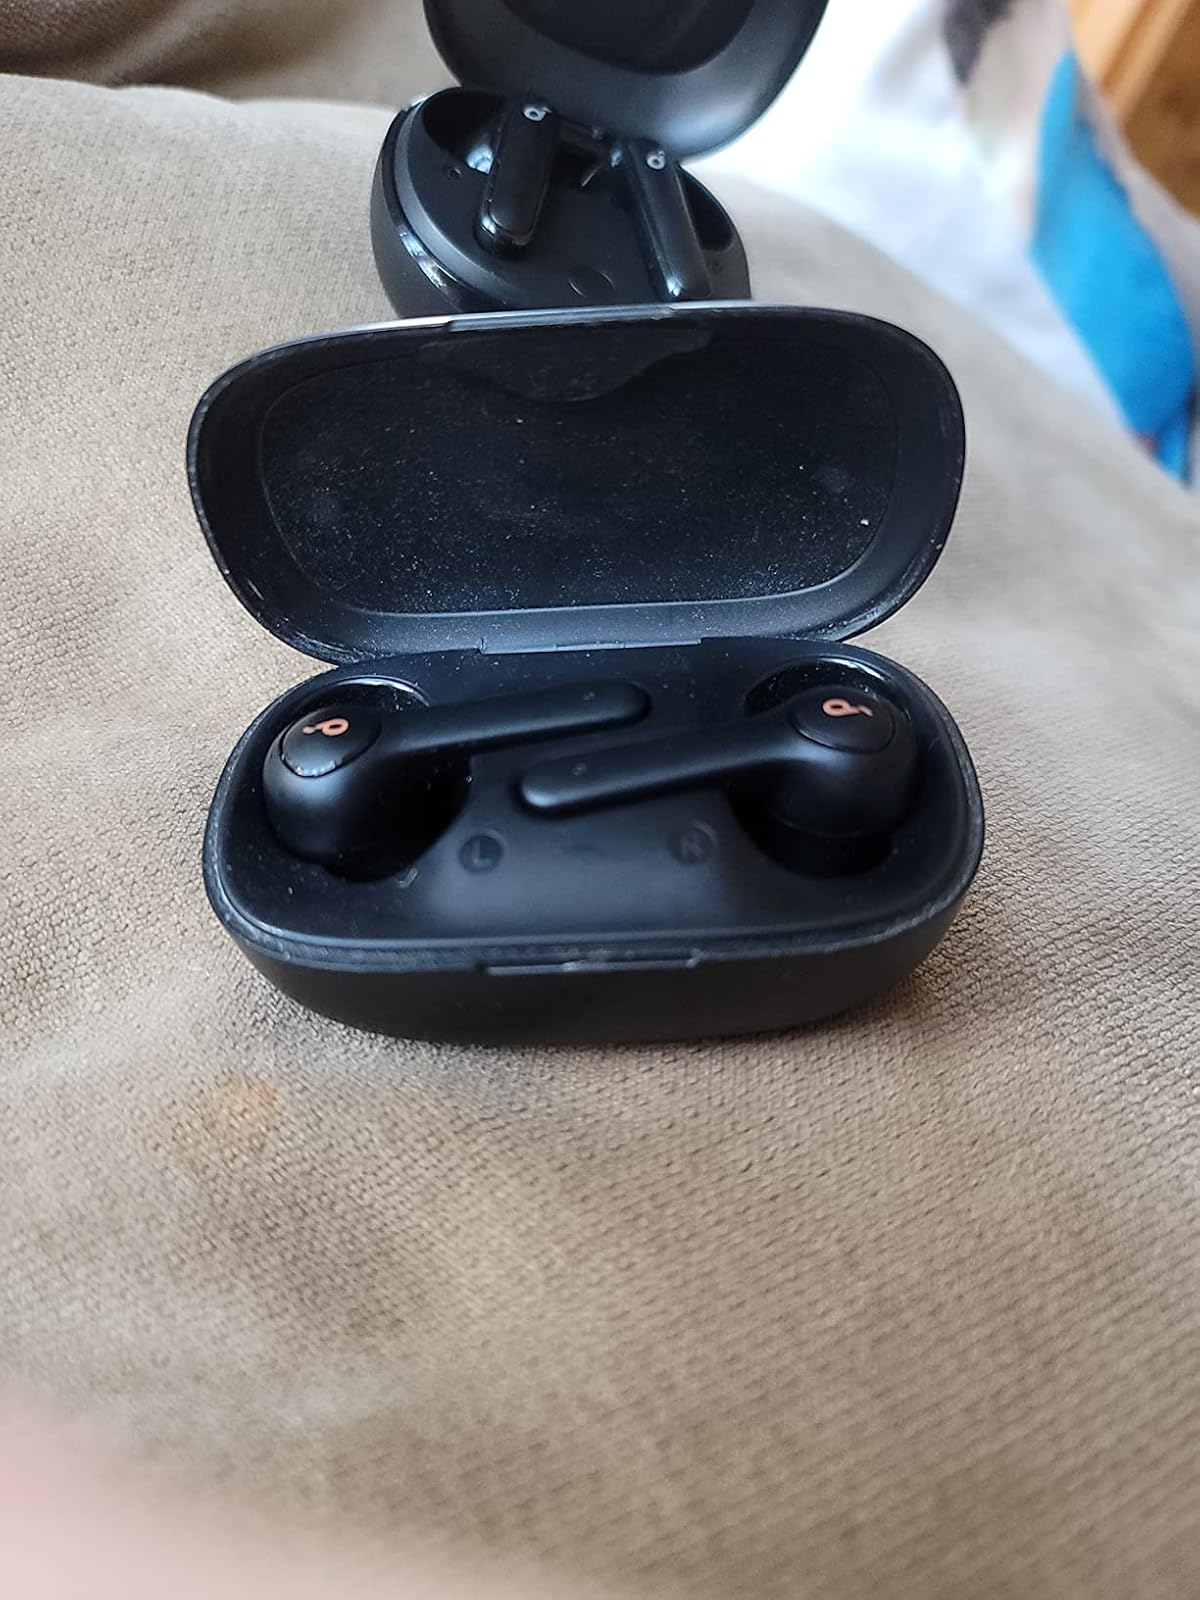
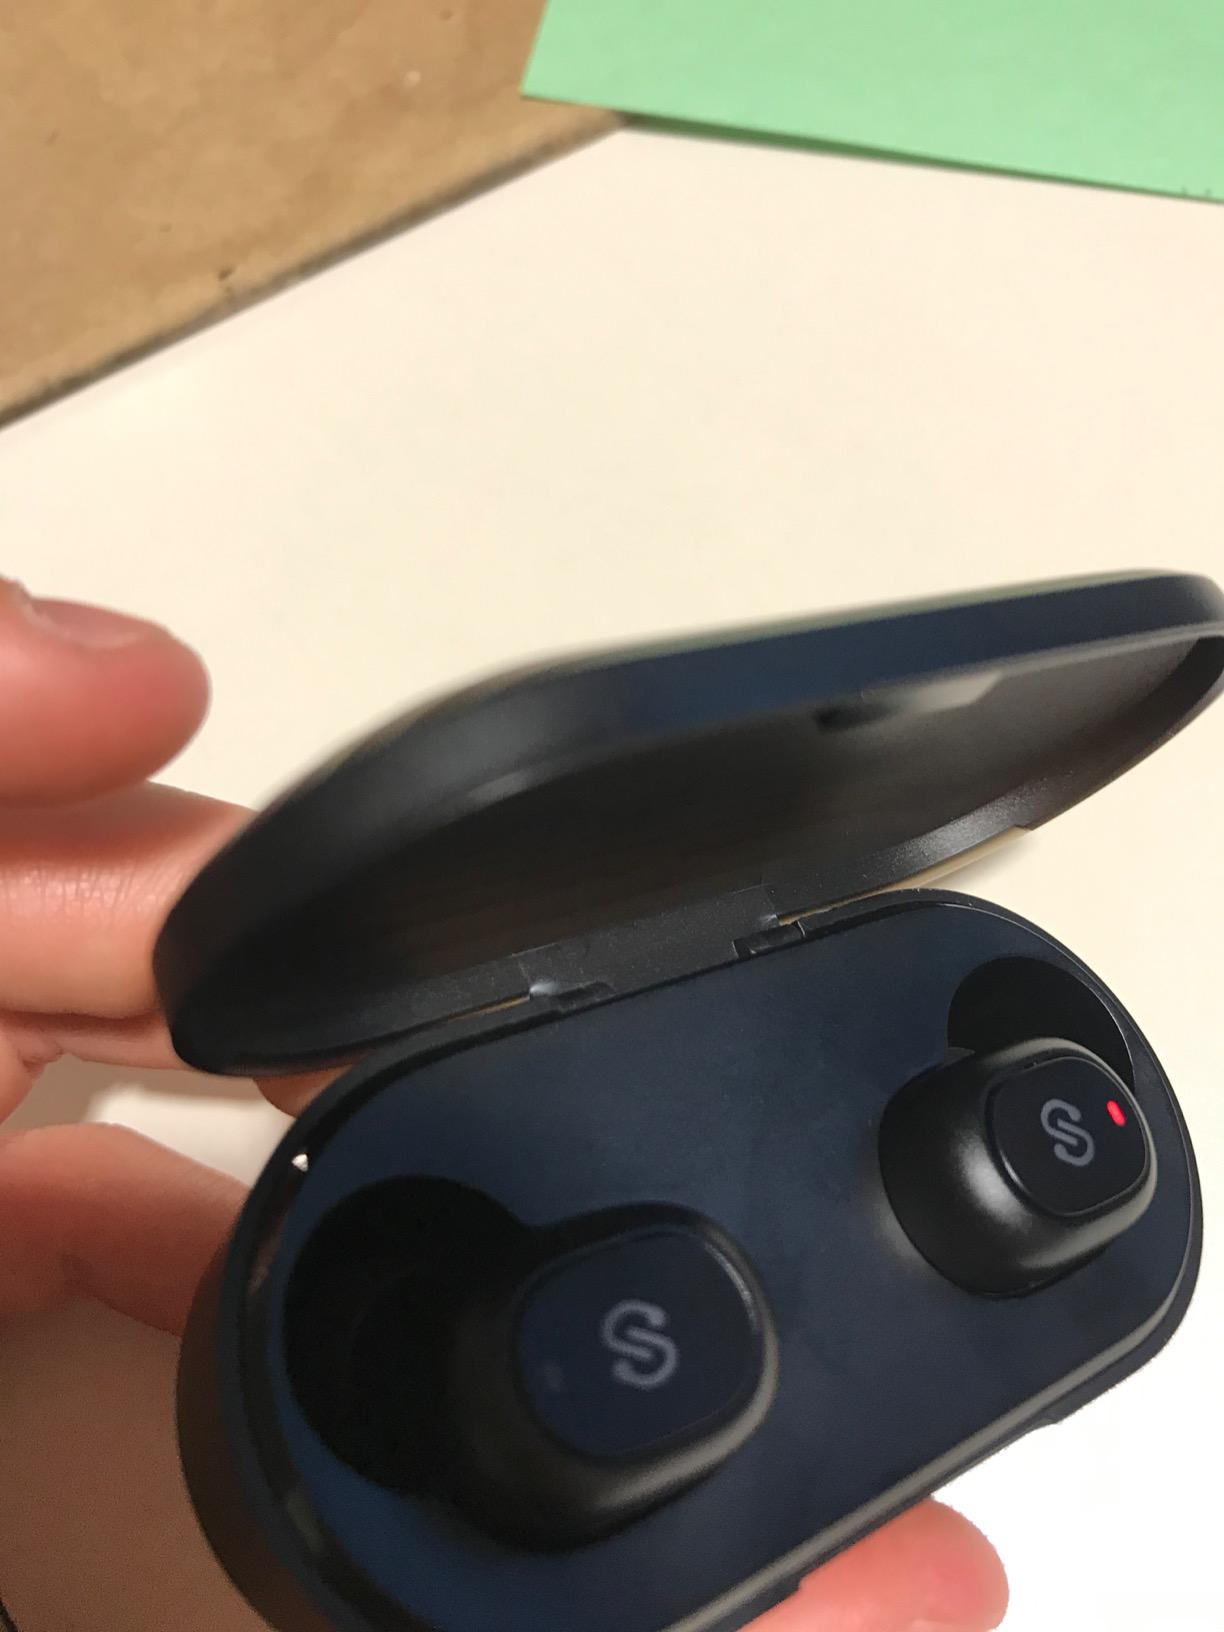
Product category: earbuds
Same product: no